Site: brandenburg
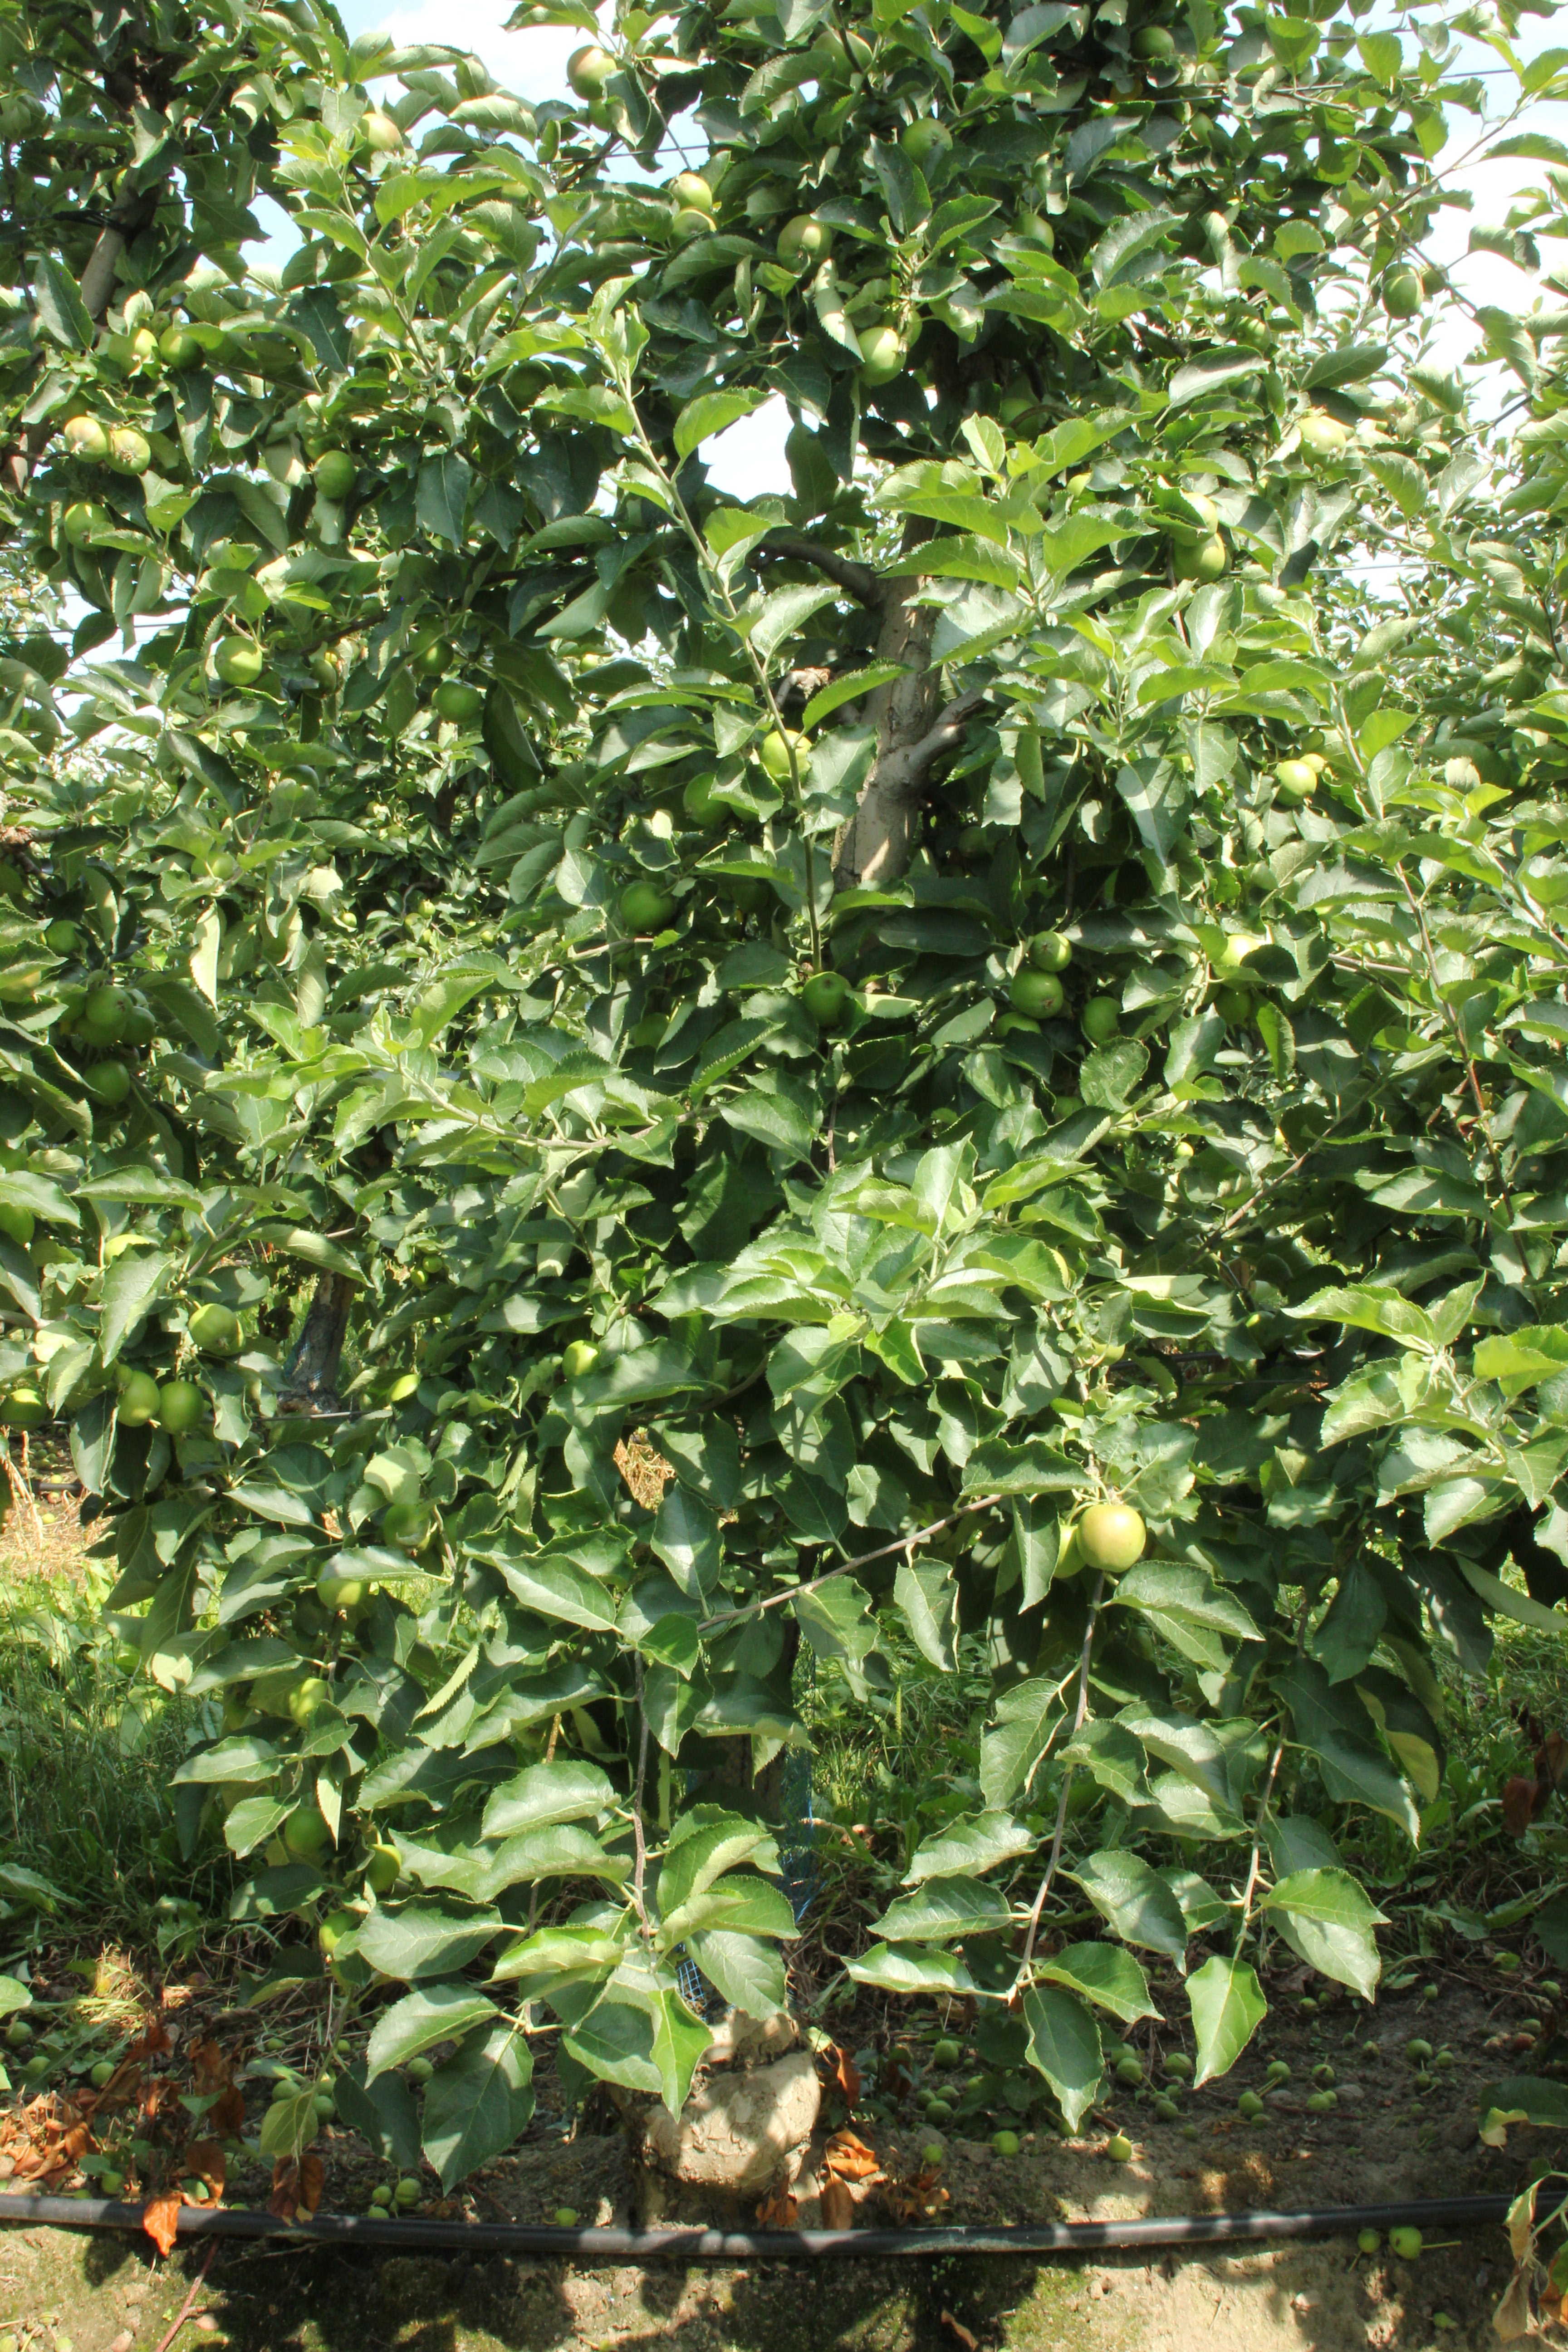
Growth stage (BBCH 74): Development of fruit